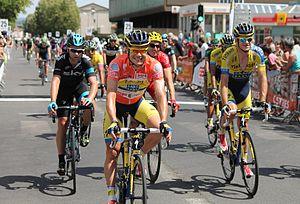
Nicolas Roche en termine à Castres. Il vient de remporter la Route du Sud 2014.
La 38ᵉ édition de la Route du Sud a eu lieu du 20 au 22 juin 2014. La course fait partie du calendrier UCI Europe Tour 2014 en catégorie 2.1.
Nicolas Roche est un coureur cycliste irlandais, né le 3 juillet 1984 à Conflans-Sainte-Honorine dans les Yvelines. Il court actuellement pour l’équipe Sunweb. Il est le fils de Stephen Roche, le neveu de Lawrence Roche et le cousin de Daniel Martin. Étant né et ayant grandi en France, il possède la double-nationalité franco-irlandaise.